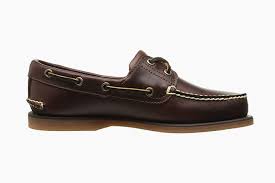
Label: Boat